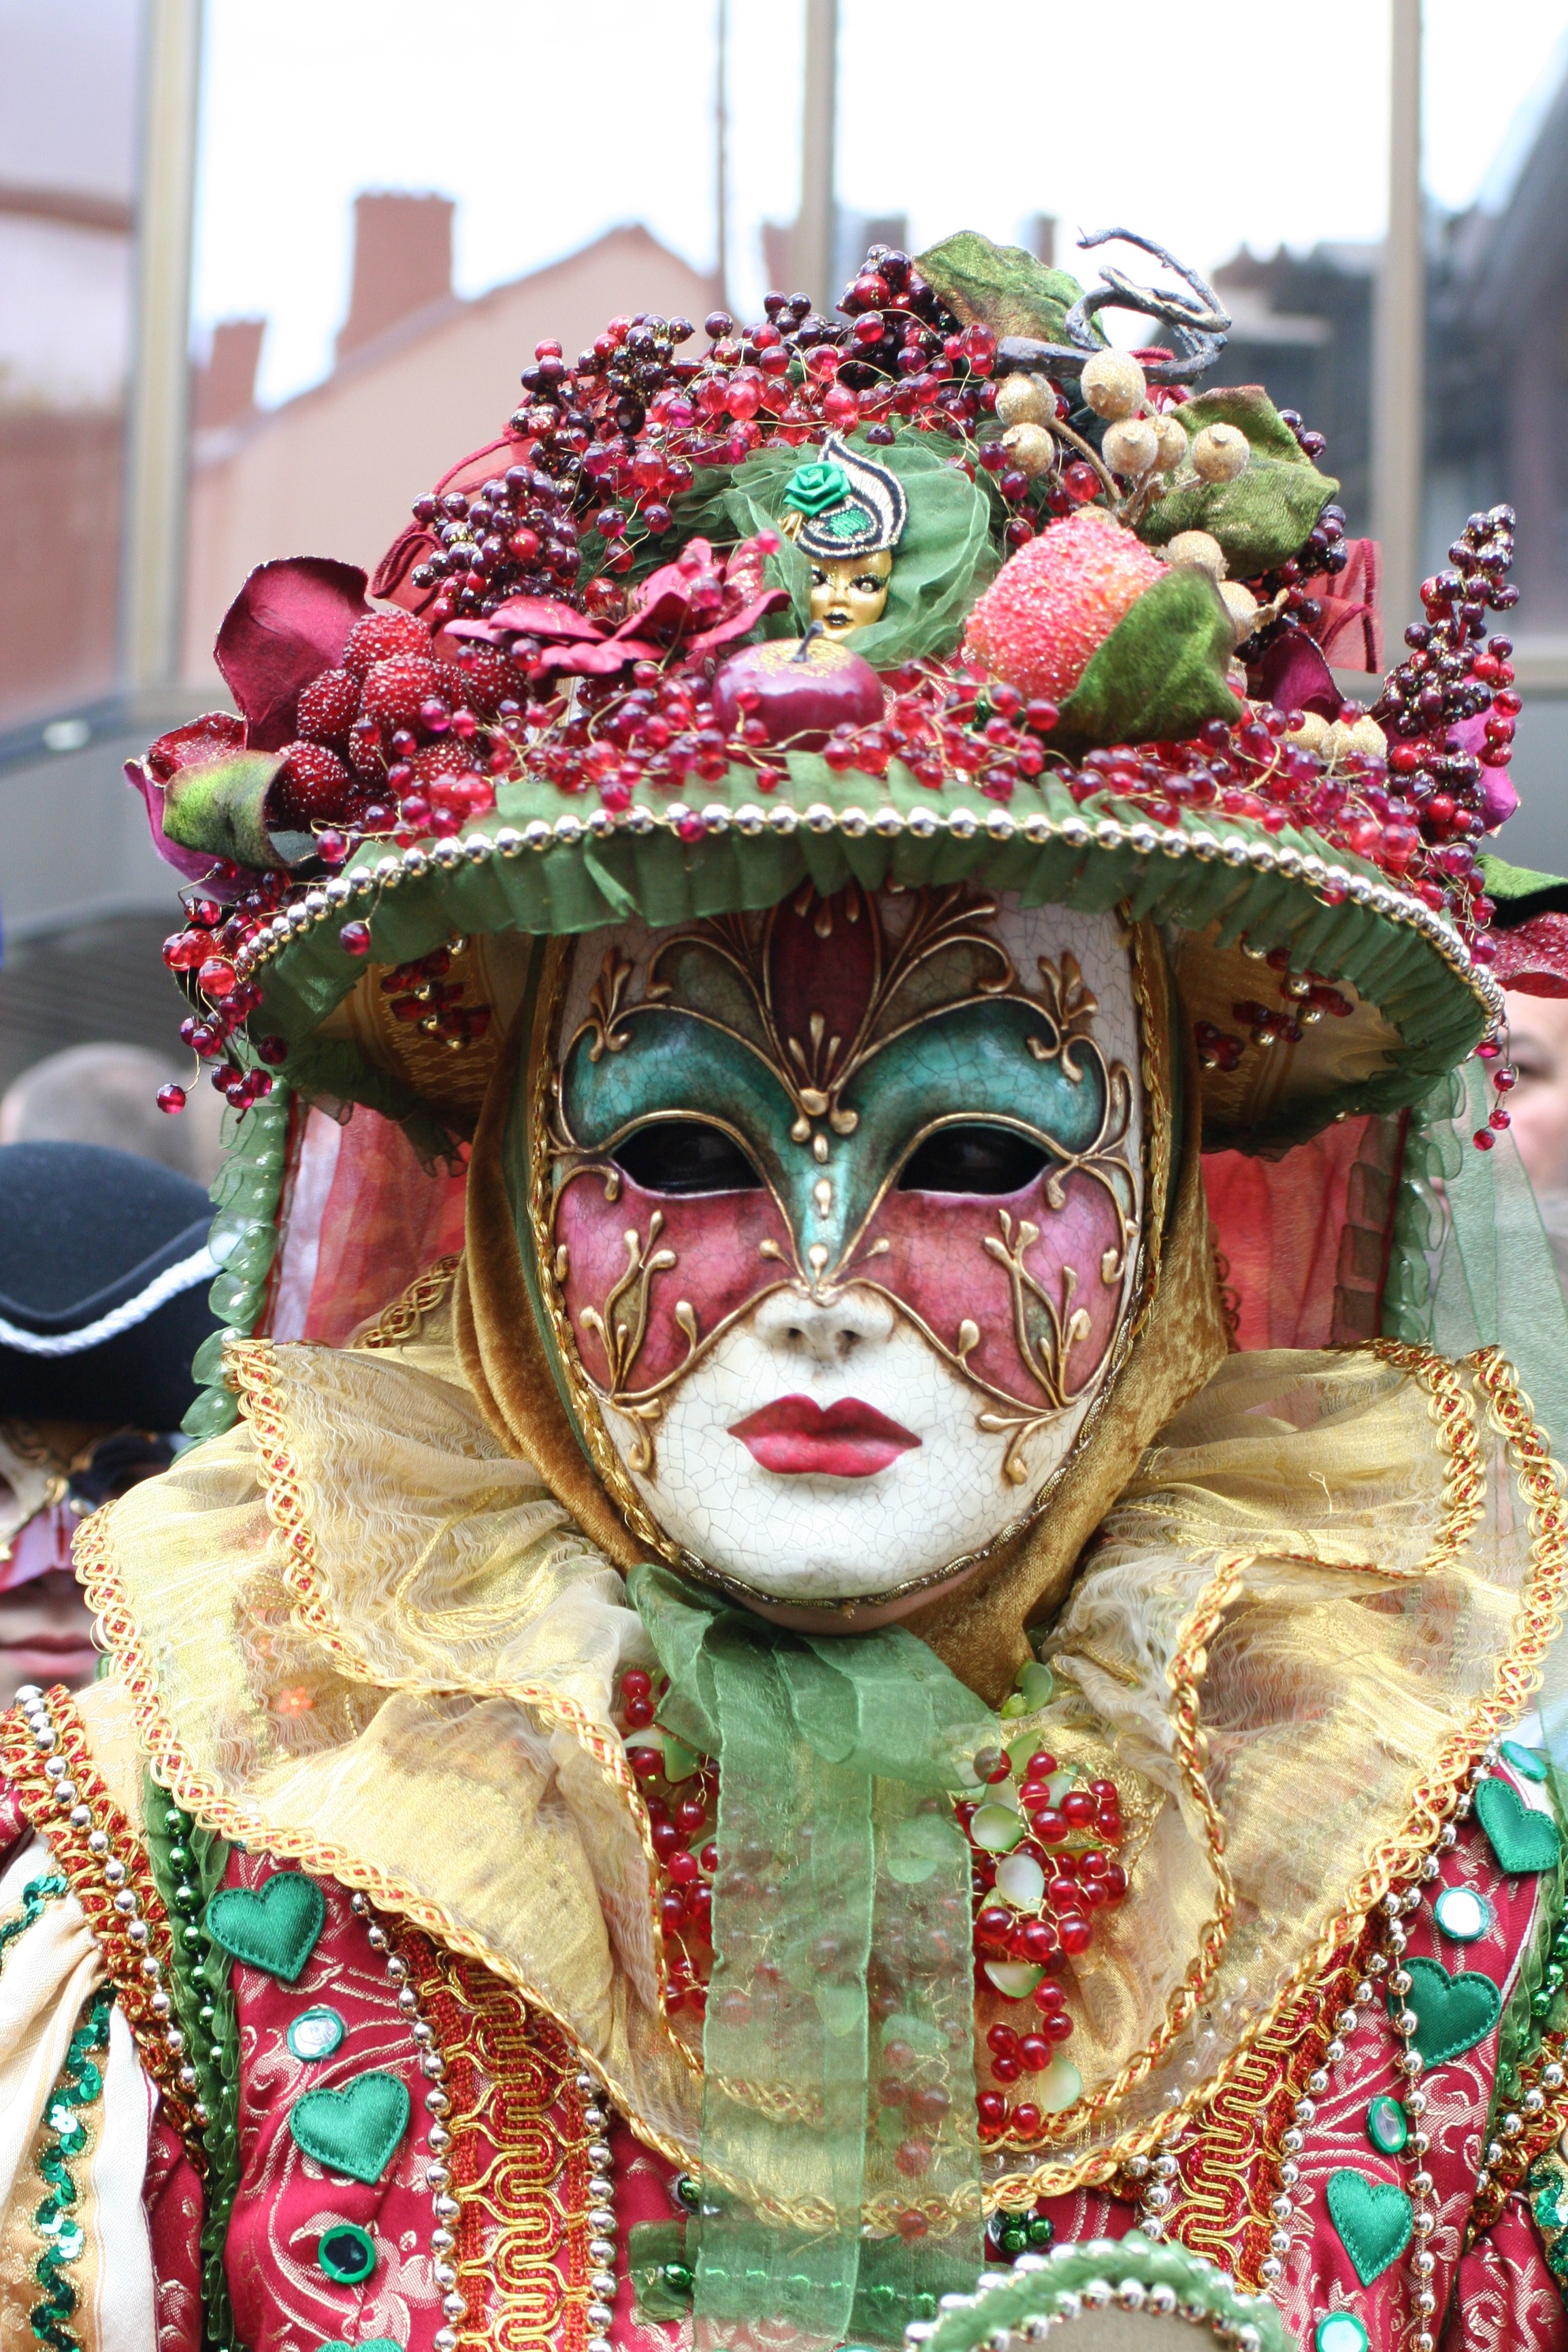
water, architecture, woman, building, palace, decoration, spring, carnival, color, lagoon, italy, venice, clothing, face, art, festival, mask, homes, move, venezia, pretty, decorated, masks, event, tradition, costume, masque, customs, rialto, headdress, san marco, taly